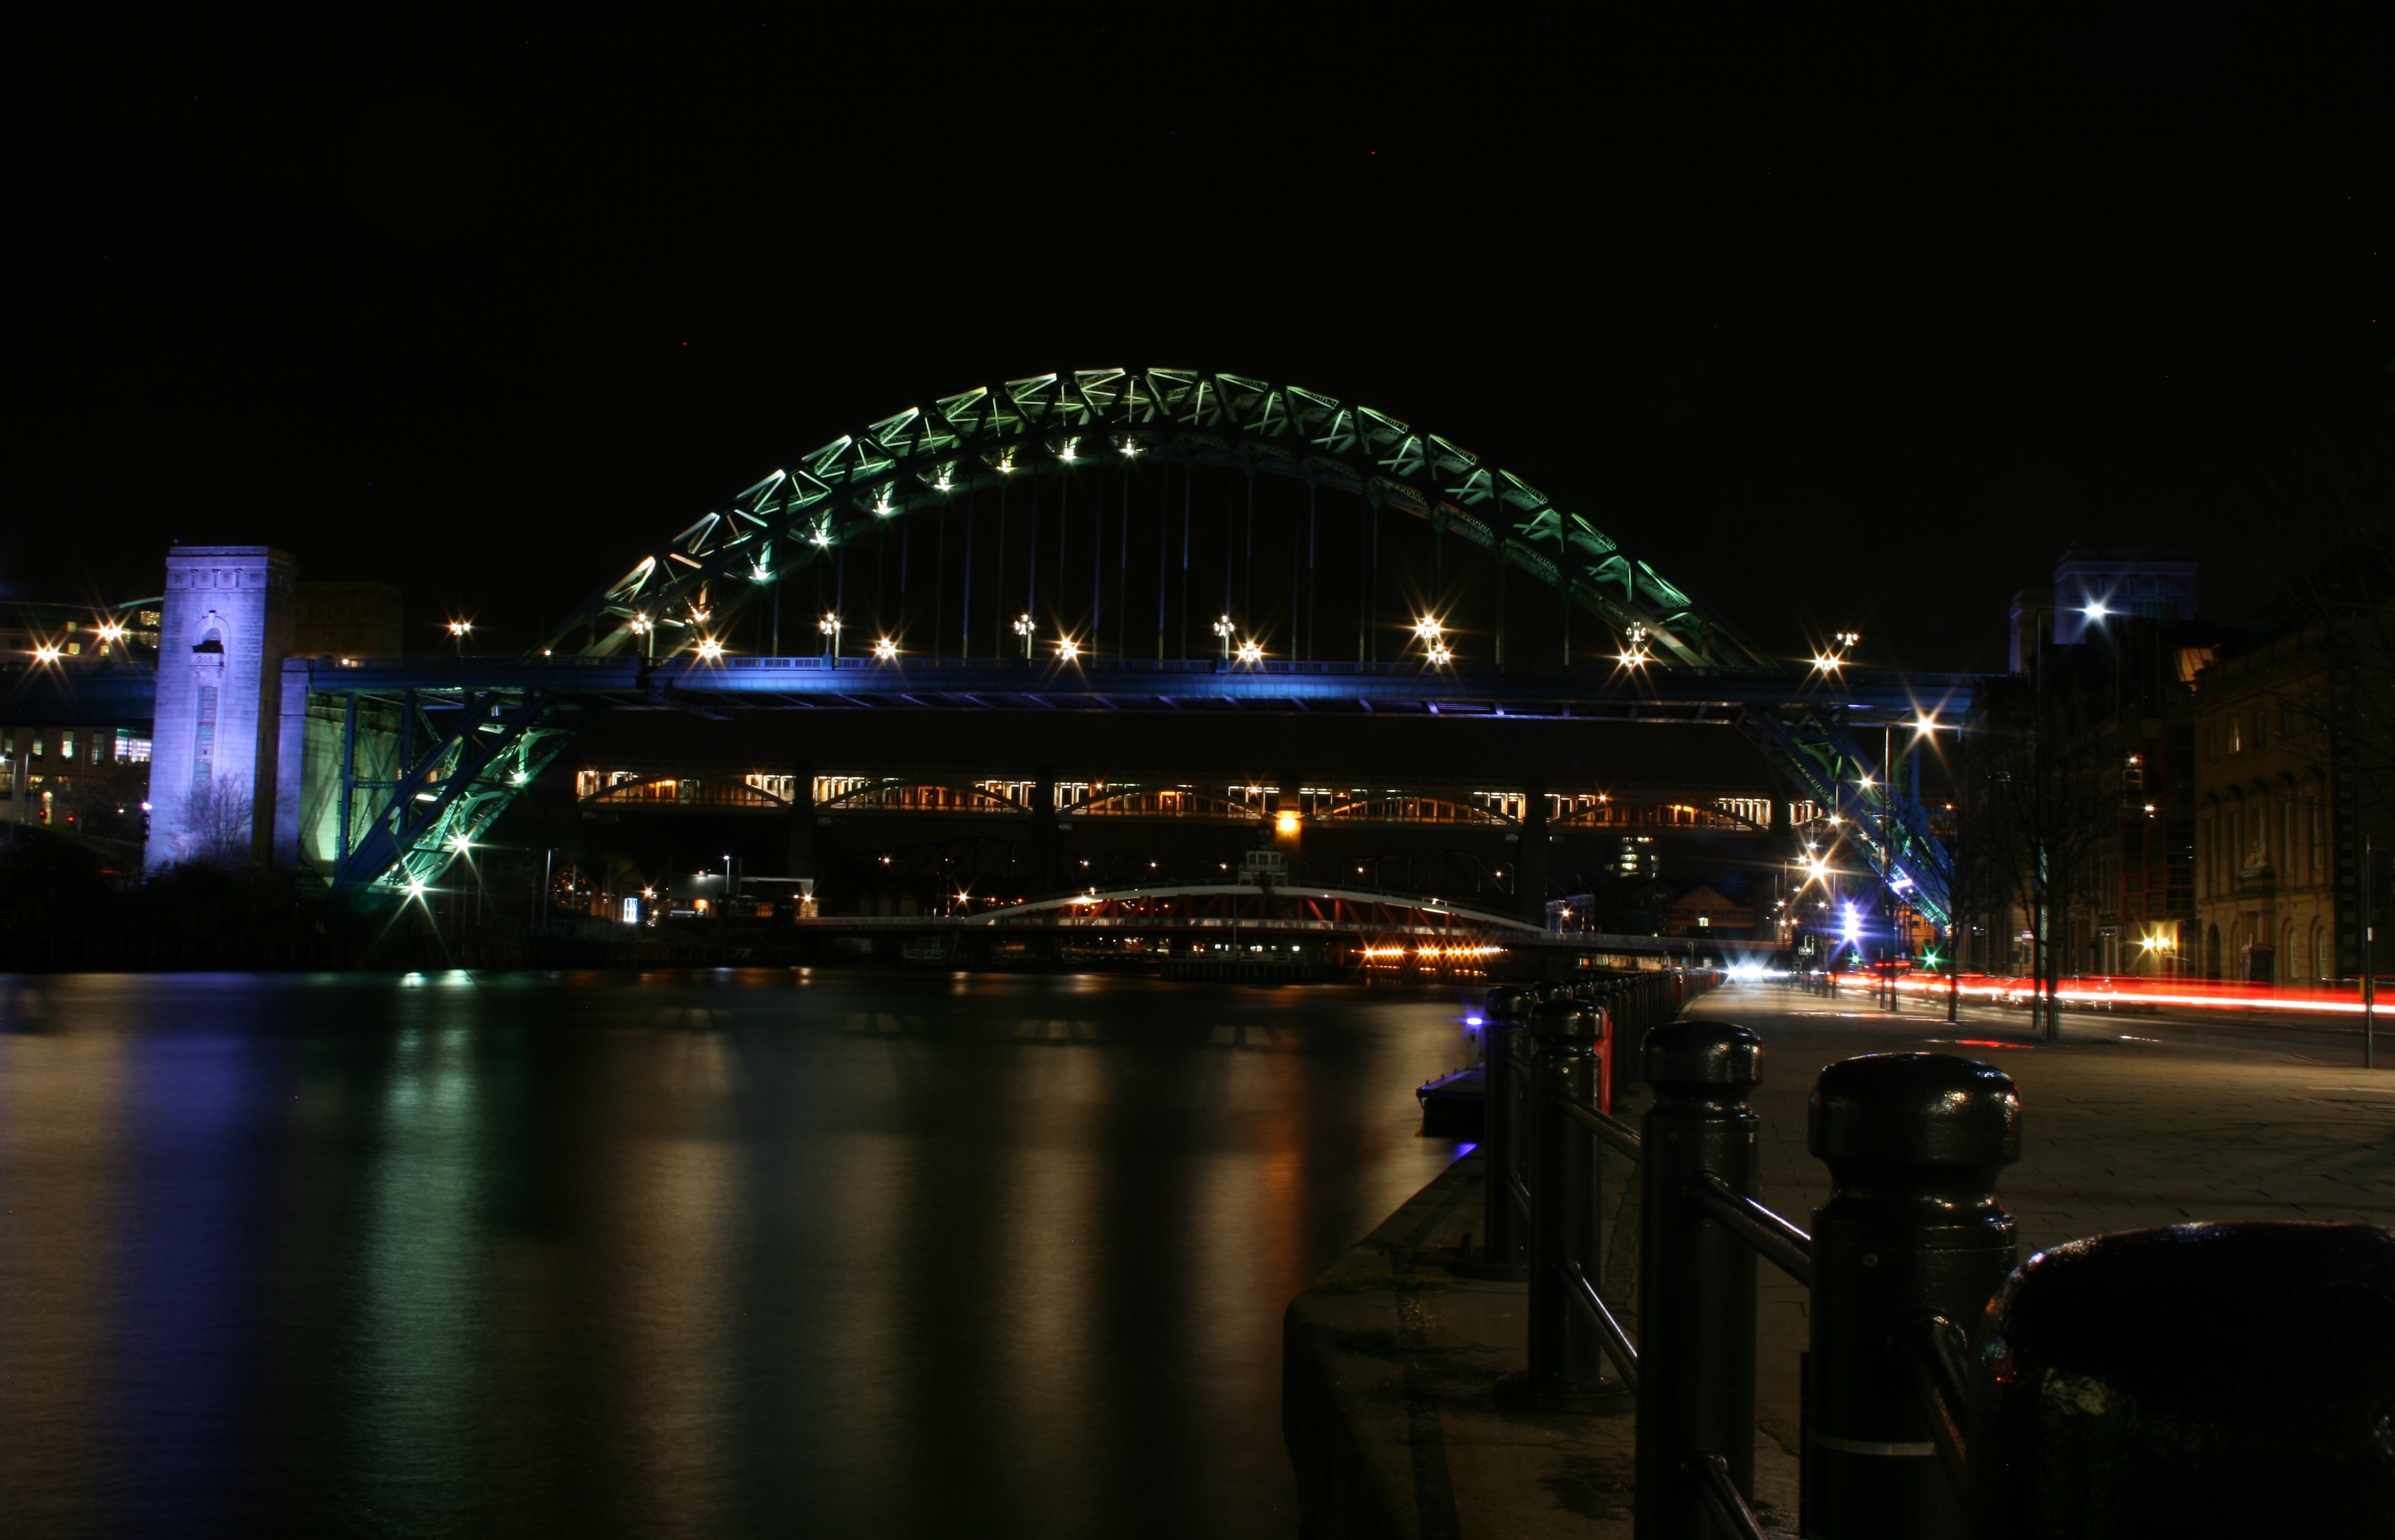
light, bridge, skyline, night, city, river, cityscape, dusk, evening, reflection, scenic, sydney, landmark, darkness, lighting, newcastle, quayside, tyne, gateshead, geordie, geordieland, high level bridge